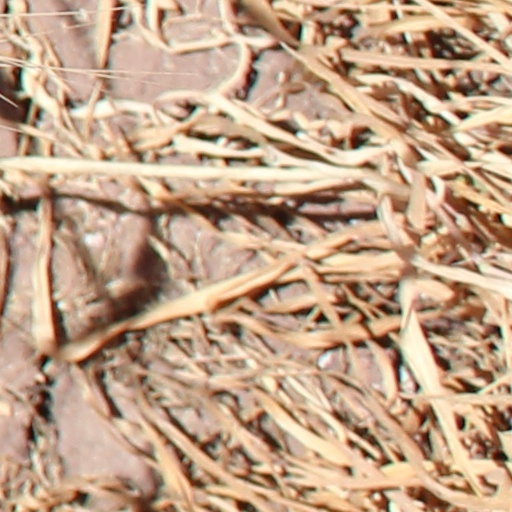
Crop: wheat